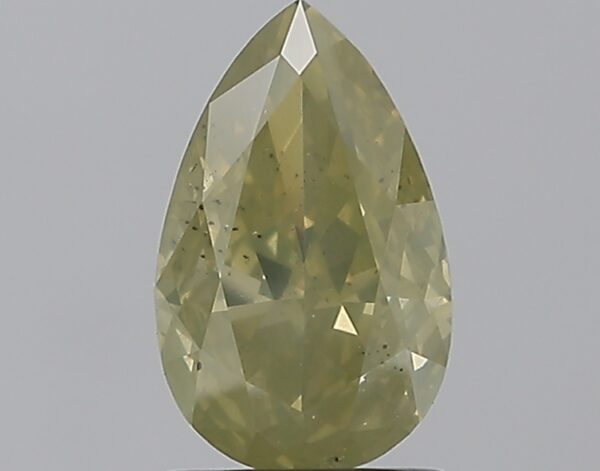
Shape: pear
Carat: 1.36
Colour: FANCY
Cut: EX
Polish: VG
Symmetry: VG
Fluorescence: M
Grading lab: GIA
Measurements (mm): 9.12 x 5.7 x 3.53